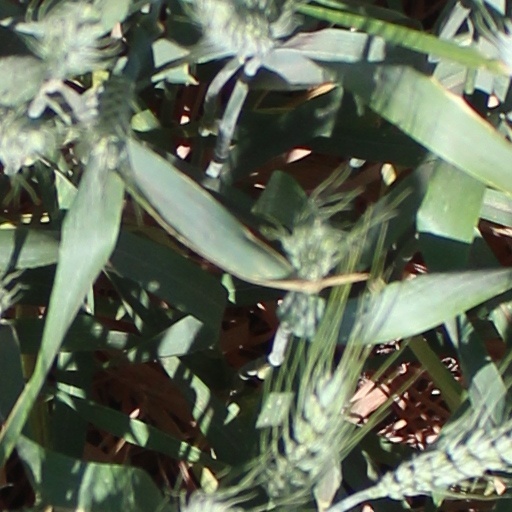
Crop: wheat